David R. Ross

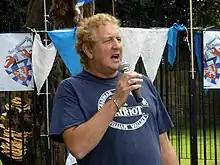
David R. Ross speaks at the Wallace Memorial Day in Elderslie

David Robertson Ross (28 February 1958 – 2 January 2010) was a Scottish author and historian. He published eight books, most of them mixing elements of Scottish history and travel literature.